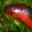
Label: snake